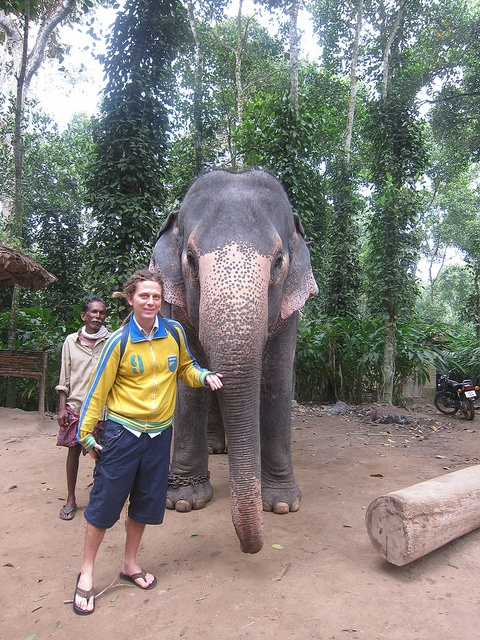
A woman standing next to a man and a giant elephant.
a young man is posing with an elephant
Girl standing in front of an elephant in a dirt lot.
A person standing next to an elephant walking
Woman in a jersey standing next to a large elephant.